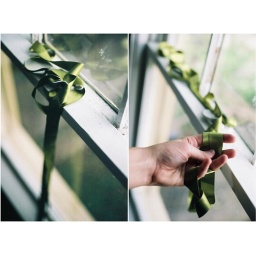
ahhhh diptychs and color. i could cry. i've been stuck in black and white class photos. its nice to breathe.